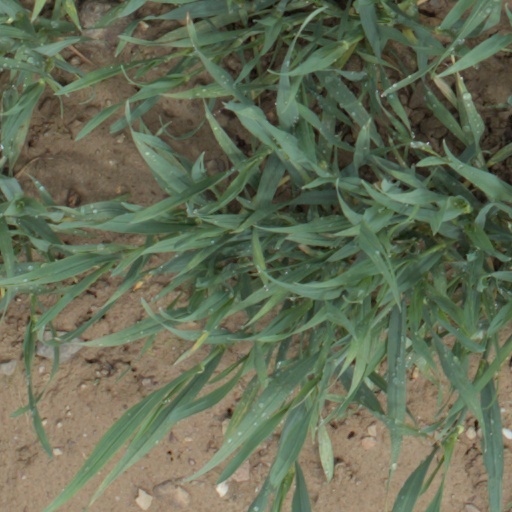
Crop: wheat